Caroline Berryman Spencer

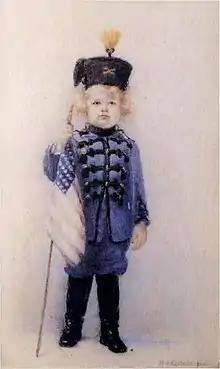
Spencer's only son, Lorillard S. Spencer by Mary Helen Carlisle, 1888.

On October 3, 1882, she married Lorillard Spencer Jr. (1860–1912), a son of Lorillard Spencer and Sarah (née Griswold) Spencer of the Griswold family. His paternal grandparents were Eleanora Eliza (née Lorillard) Spencer (daughter of Pierre Lorillard II) and William Augustus Spencer (son of U.S. Representative Ambrose Spencer and brother of John Canfield Spencer, the U.S. Secretary of War and Treasury). Among his siblings was sister, Eleanor Spencer (wife of Don Virginius Cenci, 6th Prince of Vicovaro) and brother William Augustus Spencer, who died aboard the "Titanic". Together, they were the parents of two daughters who died in infancy, and a son, who also predeceased her: